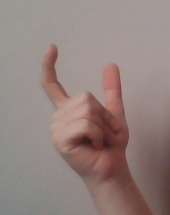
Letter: nun